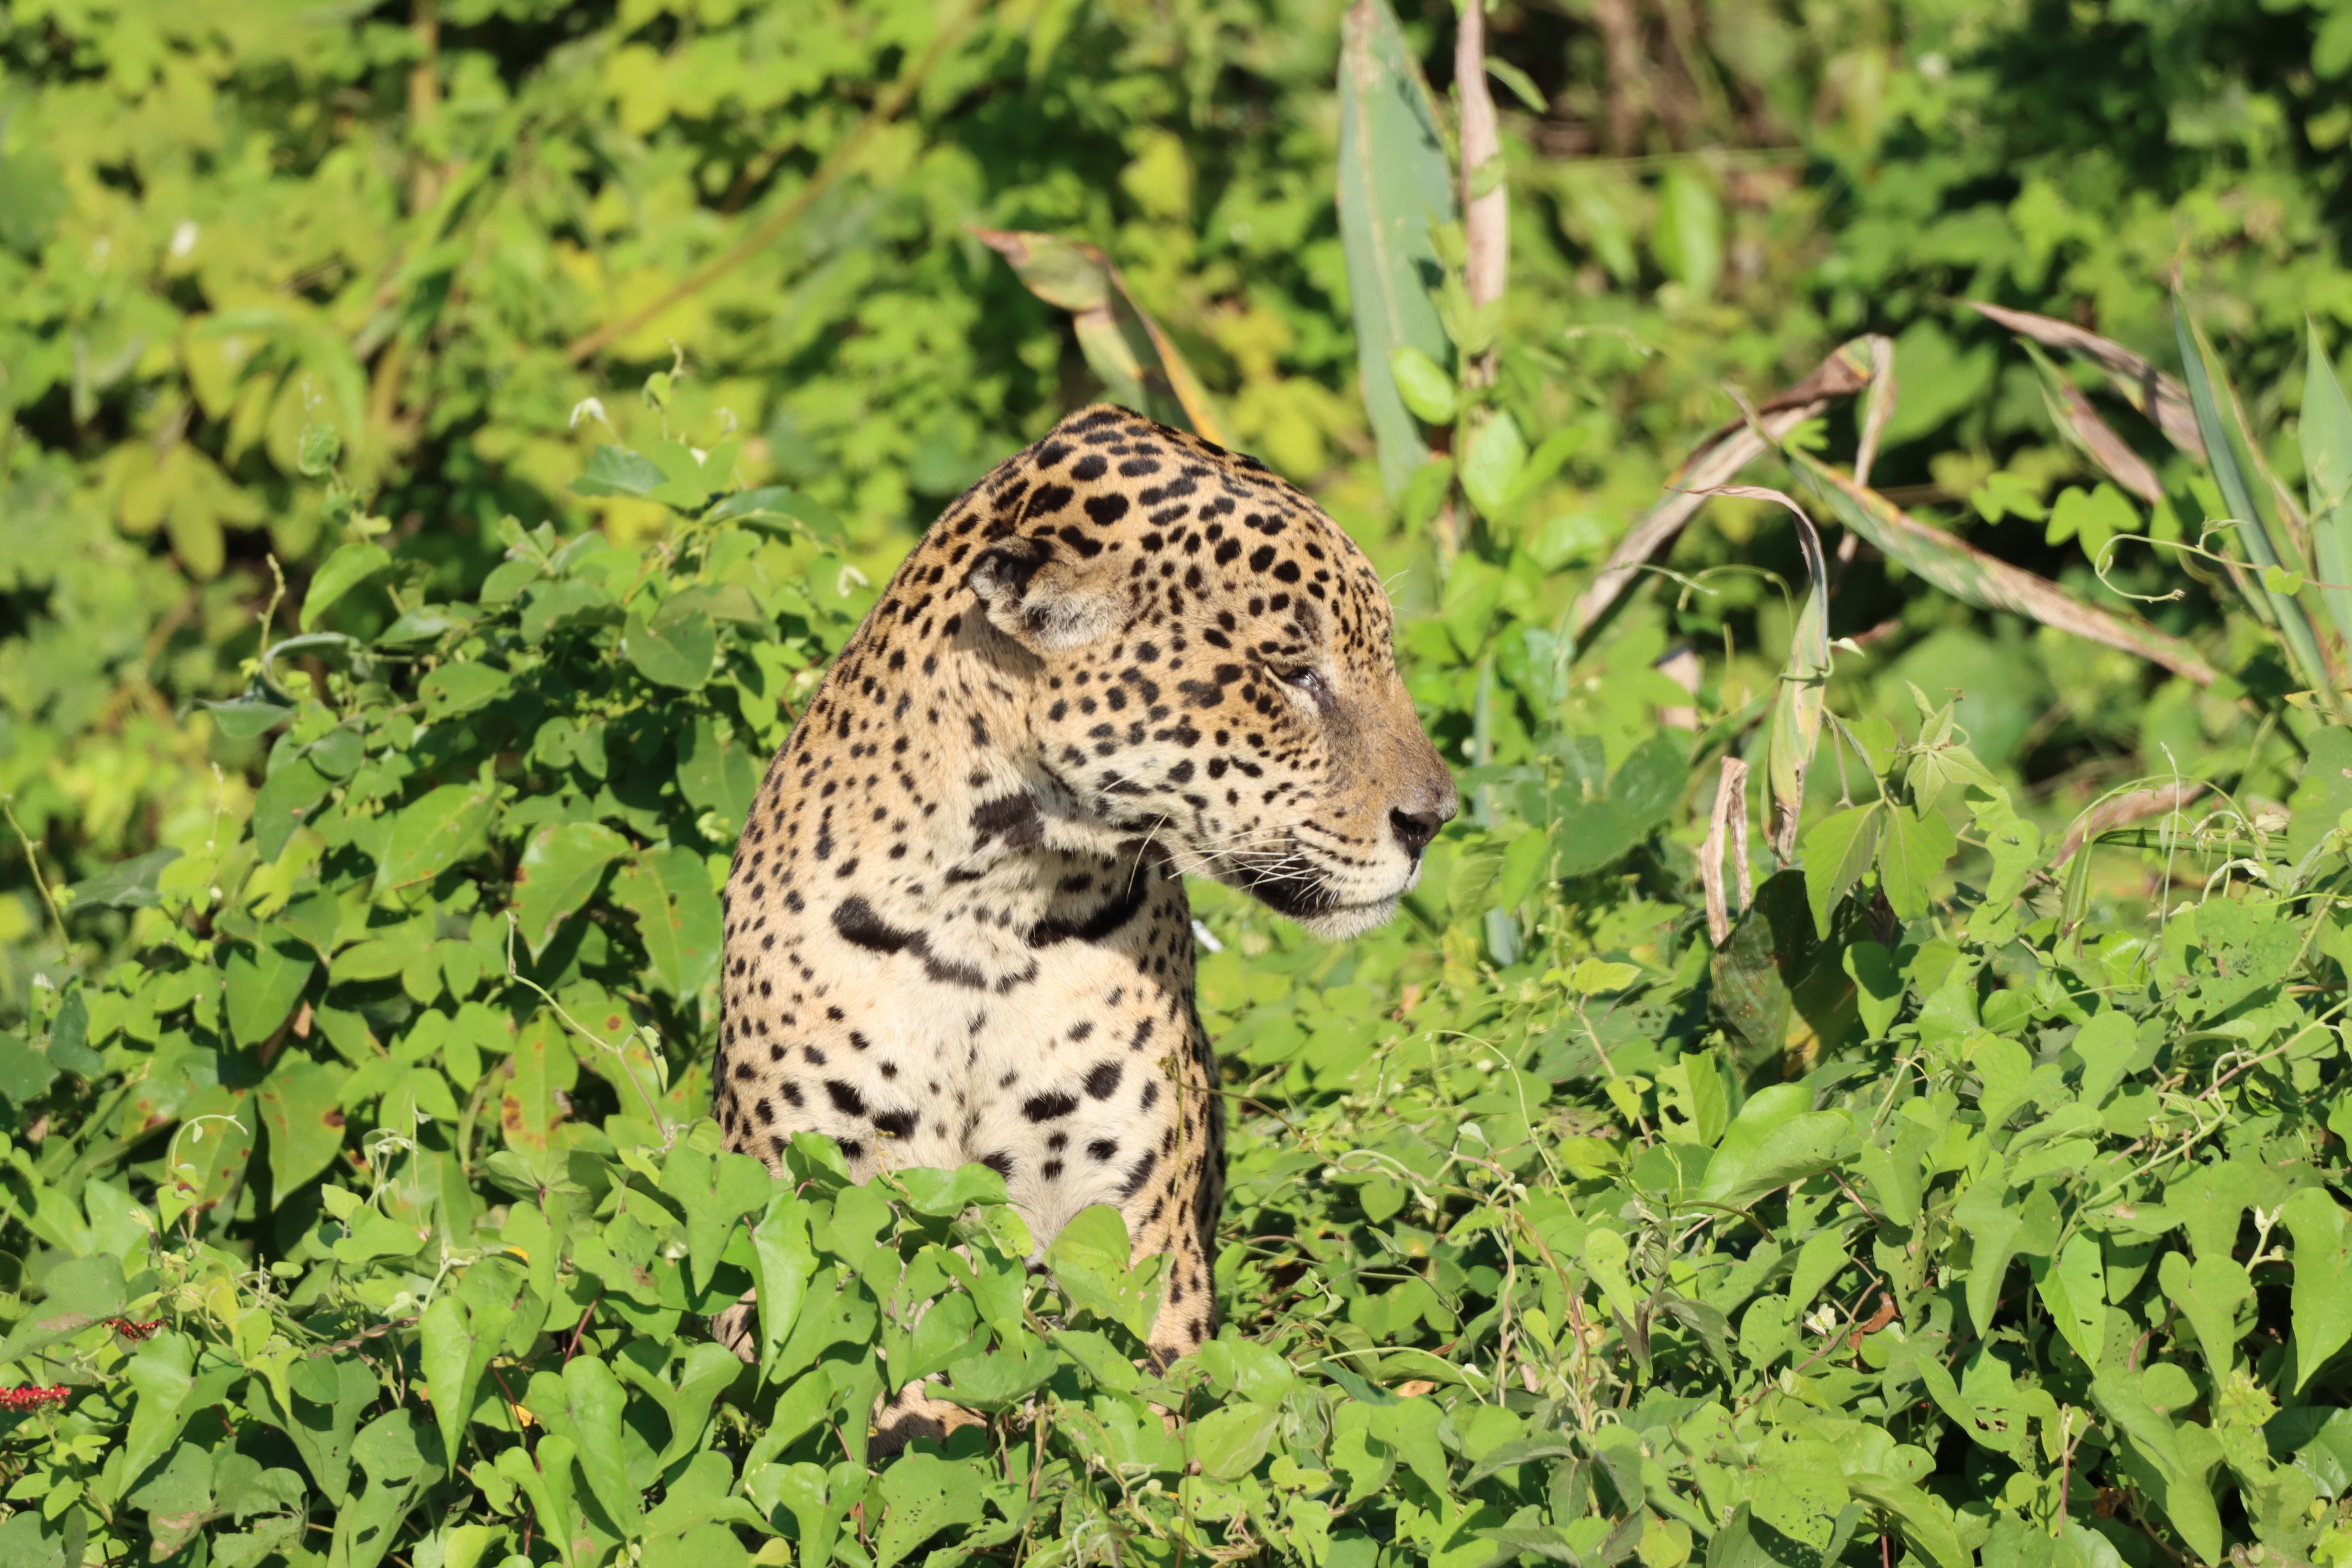
Jaguar: Kwang